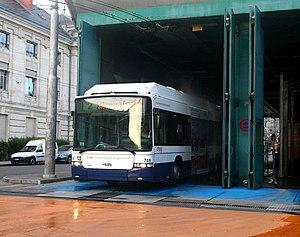
Trolleybus Hess des TPG, Genève
Le dépôt de La Jonction est un dépôt de trolleybus et d'autobus des Transports publics genevois situé sur la pointe de La Jonction, qui marque le confluent du Rhône et l'Arve. Mis en service en 1900, il accueille jusqu'aux années 1990 le siège social et les tramways de la Compagnie genevoise des tramways électriques puis des Transports publics genevois, qui ont déménagés depuis au dépôt du Bachet-de-Pesay.